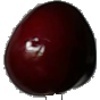
Label: Cherry 1